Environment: real
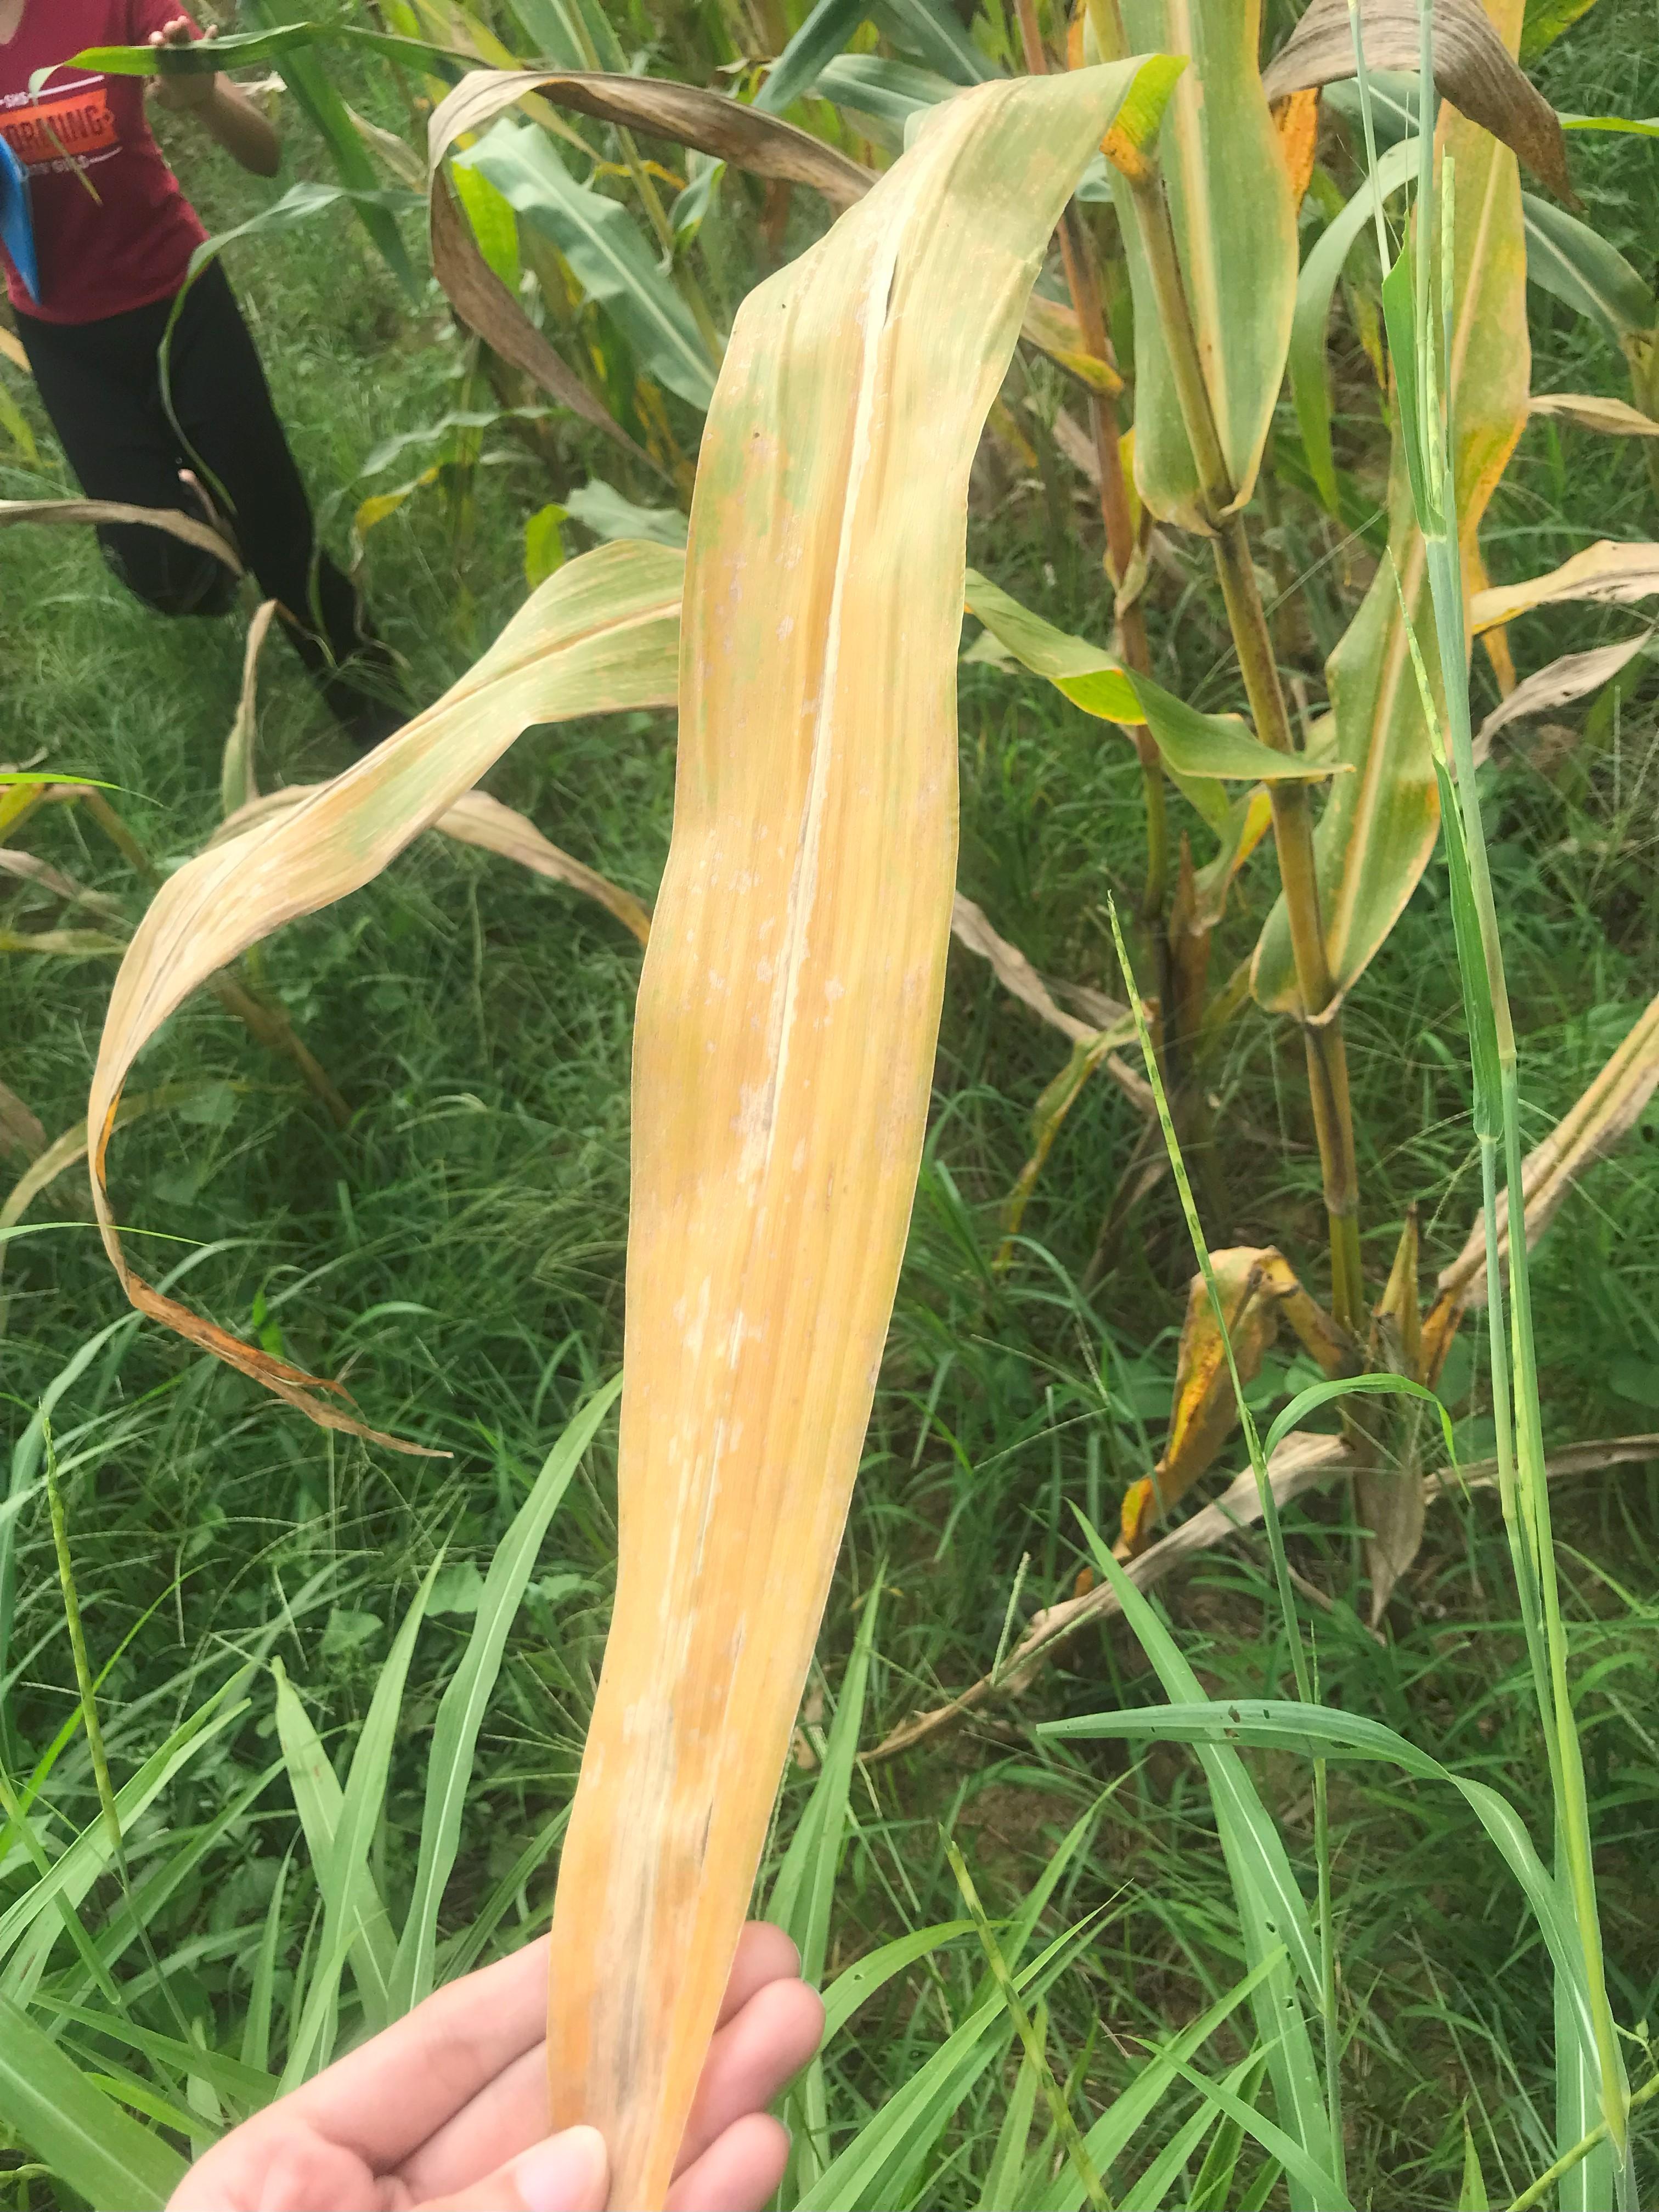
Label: nitrogen_deficiency